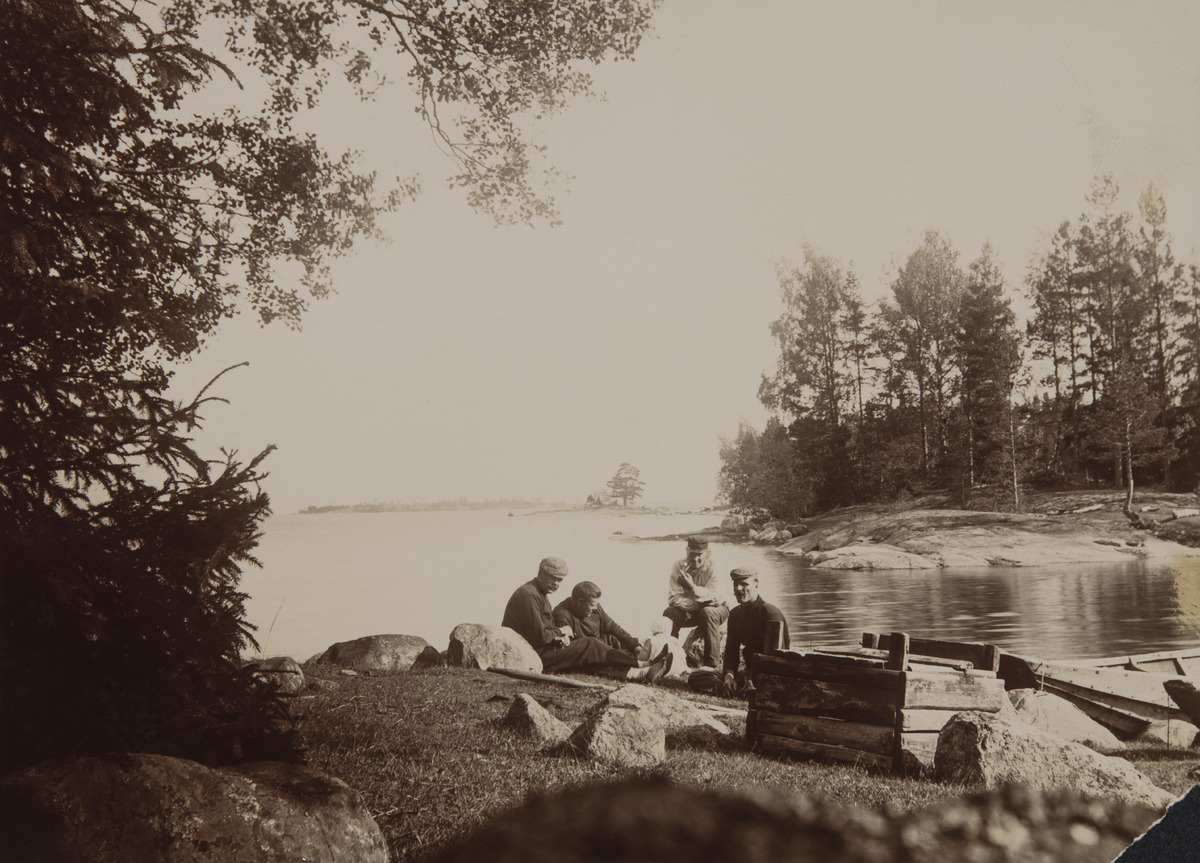
Miehiä istuskelemassa Hevossalmen rannalla, luultavimmin Laajasalon puolella
sisällön kuvaus: Miehiä istuskelemassa Hevossalmen rannalla, luultavimmin Laajasalon puolella. mustavalkoinen
Ajankohta: kuvausaika 1900 n.
Paikka: Suomi, Uusimaa, Helsinki, Hevossalmi Helsinki
Aiheet: rannat, salmet, saaret, miehet, vaatteet, hatut